Registered nurse

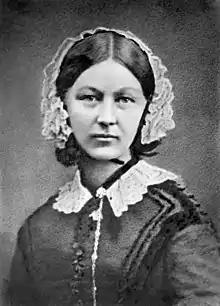
Above: Florence Nightingale, the founder of modern nursing.

A registered nurse (RN) is a healthcare professional who has graduated or successfully passed a nursing program from a recognized nursing school and met the requirements outlined by a country, state, province or similar government-authorized licensing body to obtain a nursing license or registration An RN's scope of practice is determined by legislation and job role, and is regulated by a professional body or council.